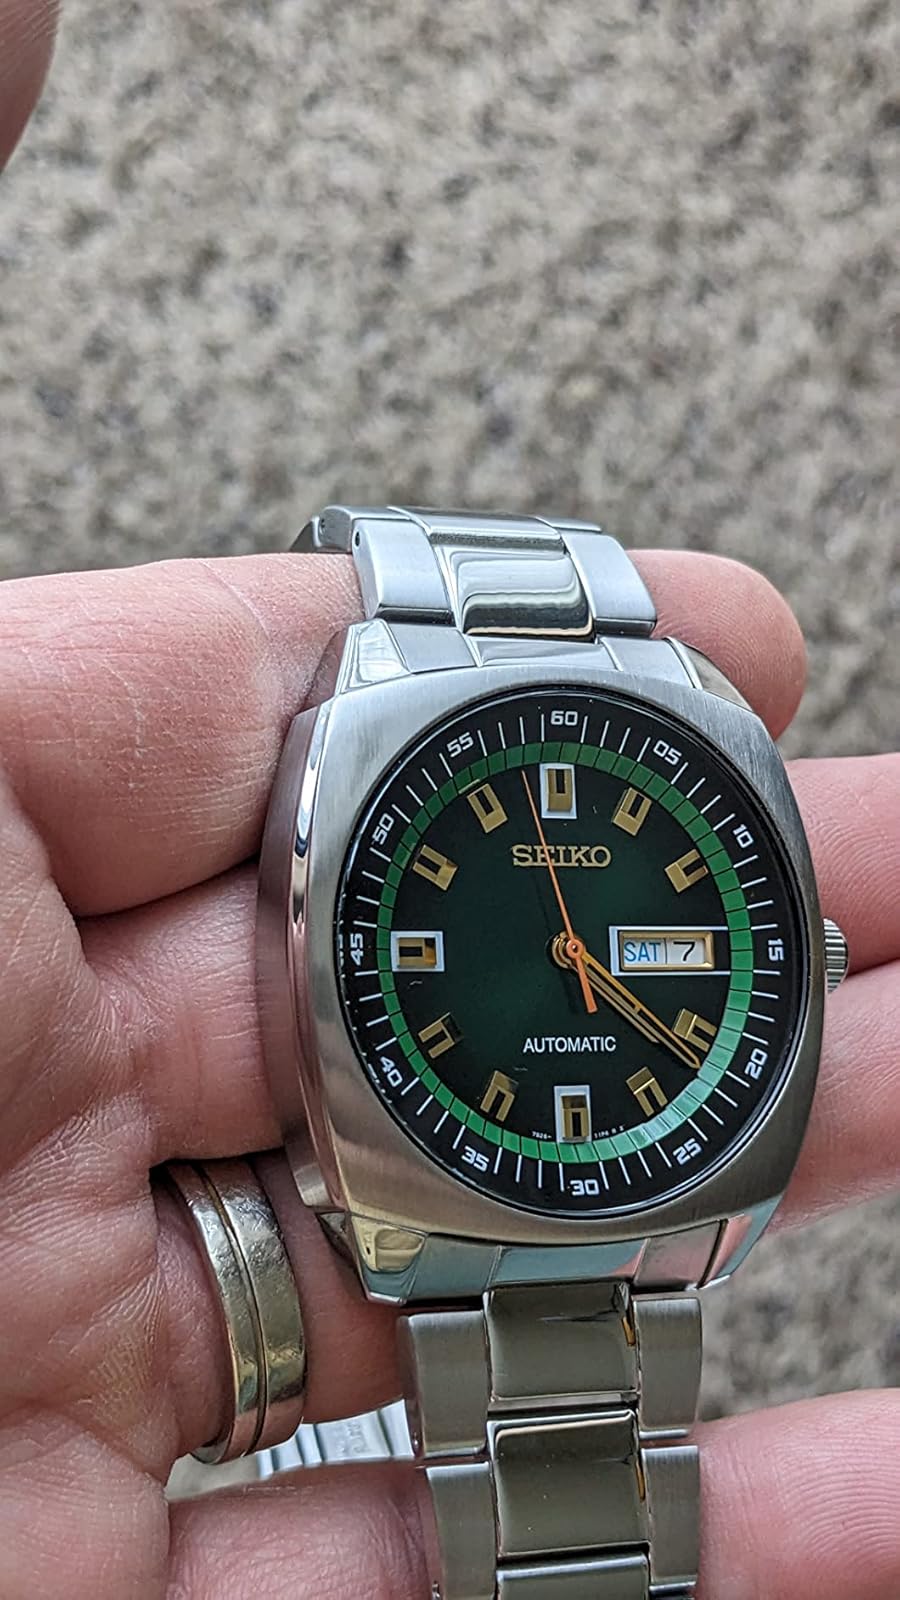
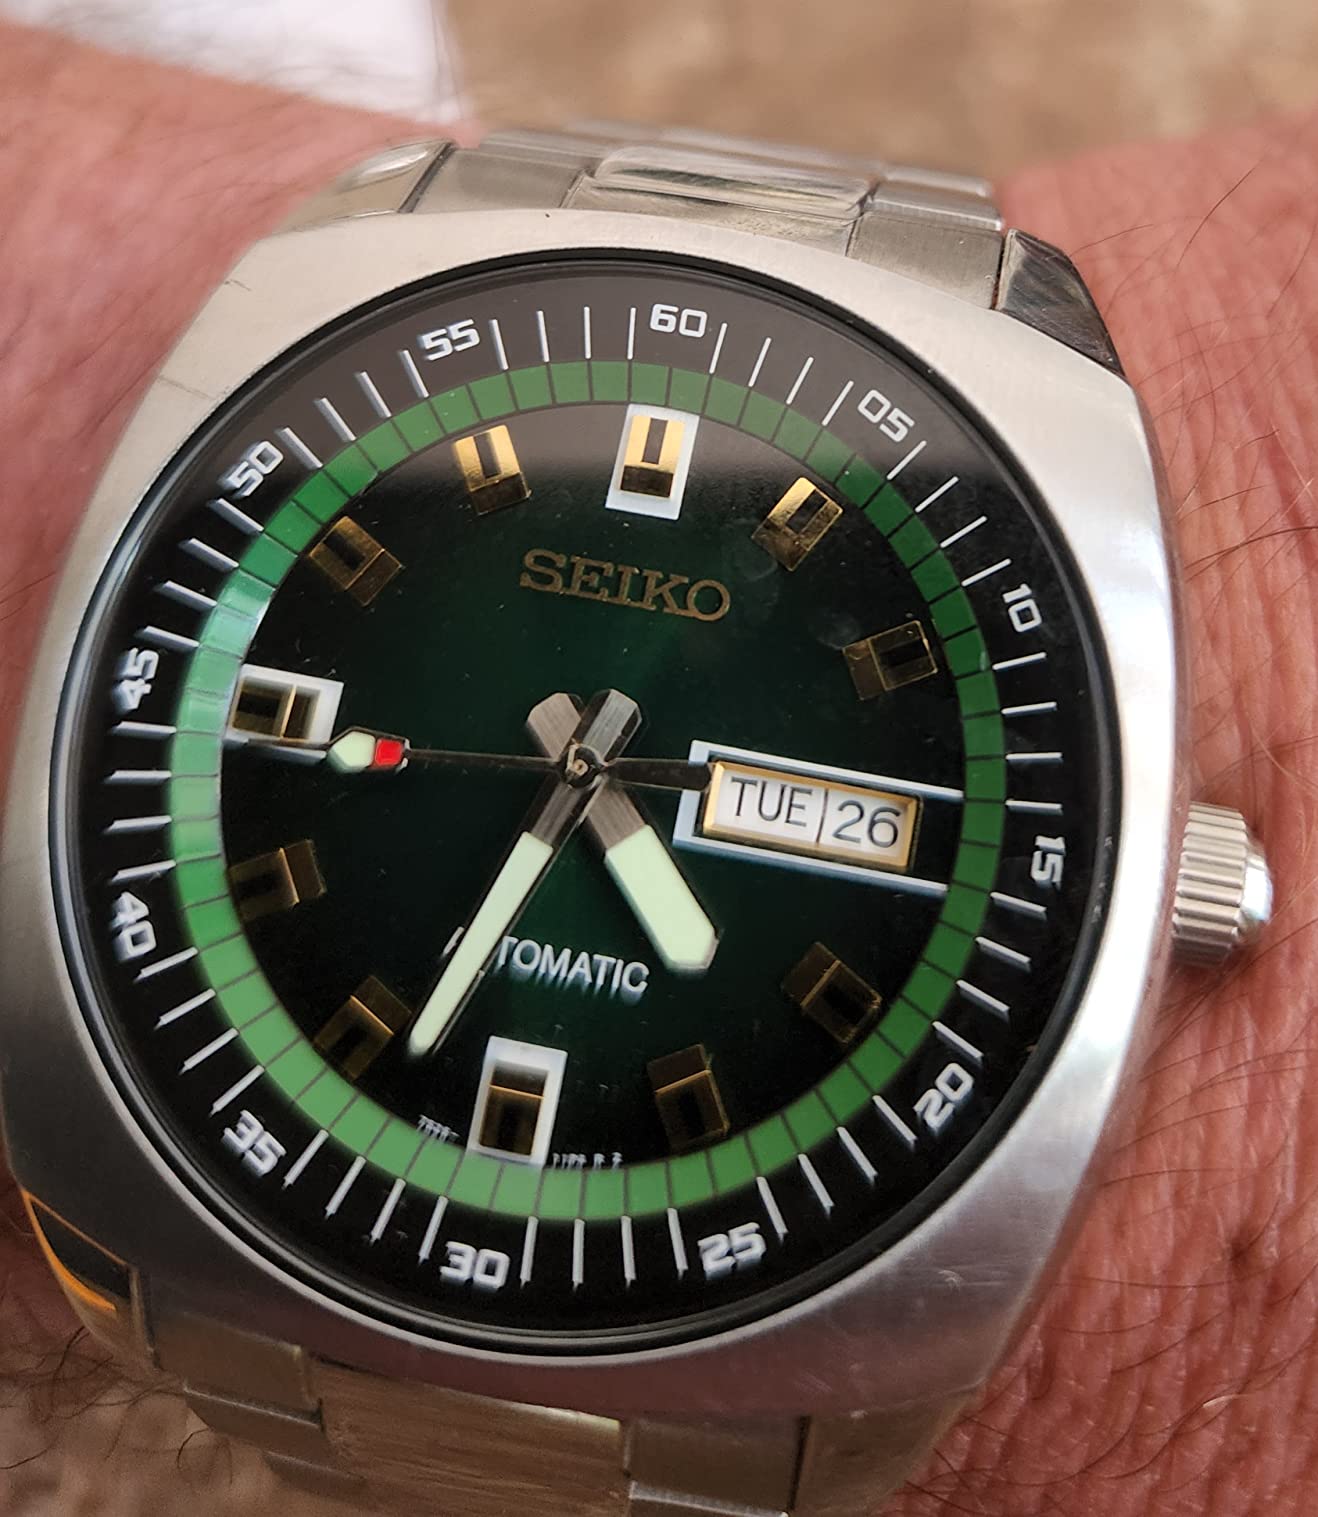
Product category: accessories_watch
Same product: yes